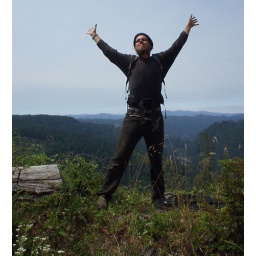
Me on top of Gypsy mountain near the Aradia tree sit before she was cut. Summer 2004.